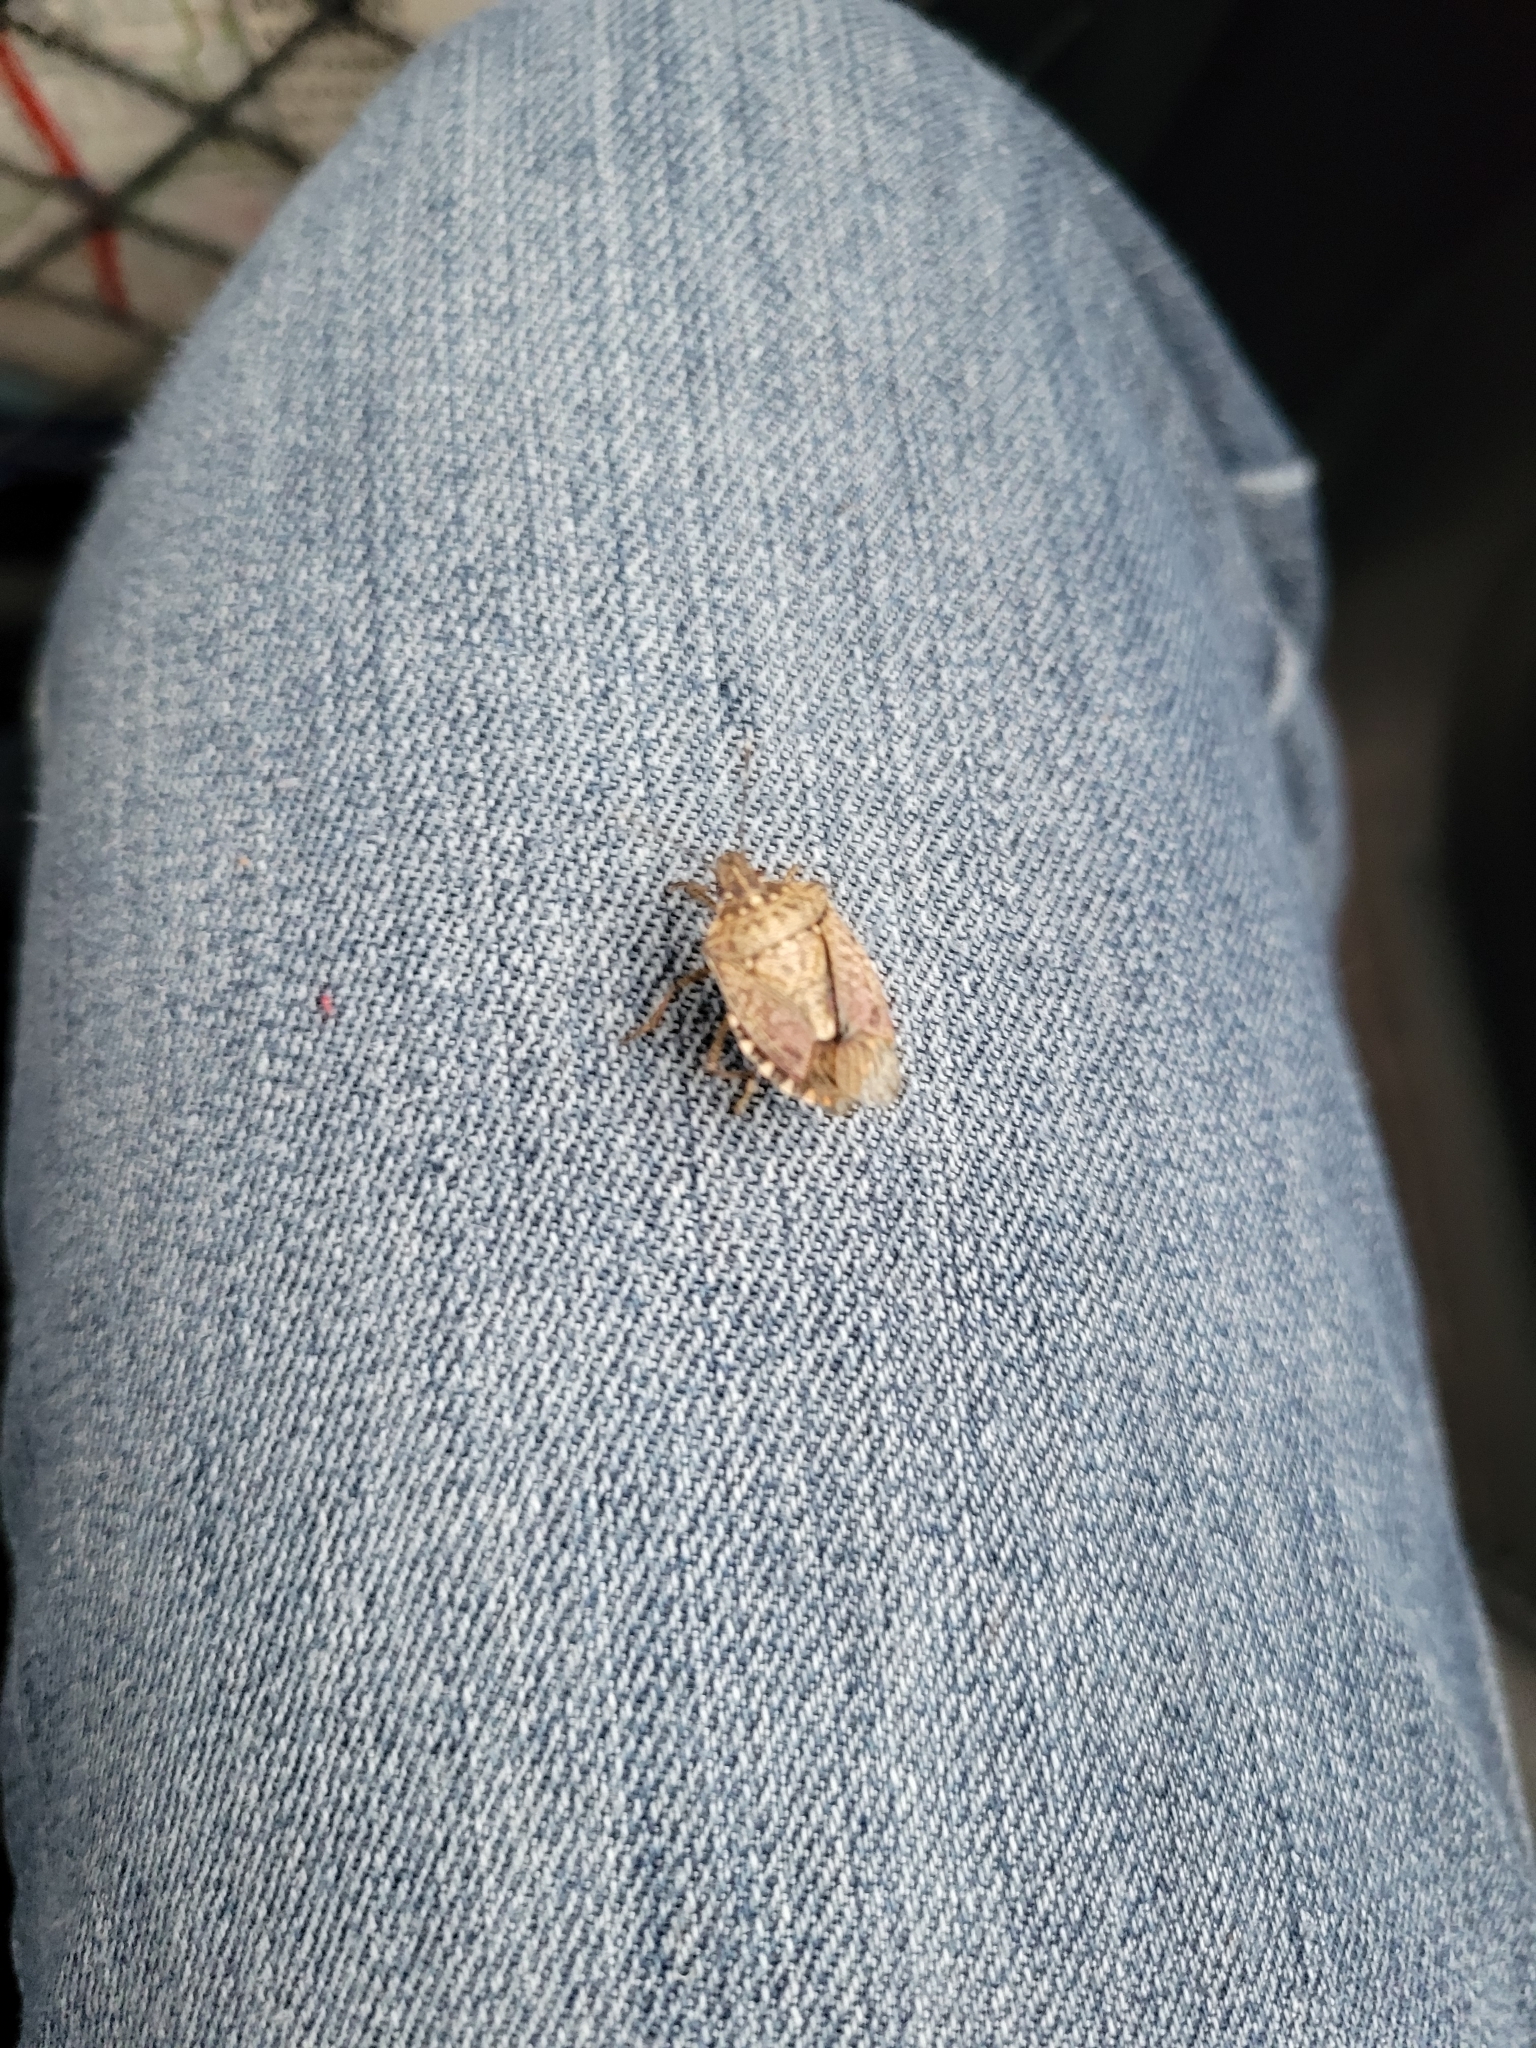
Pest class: stink_bug